Answer in natural language. Which point is closer to the camera taking this photo, point A  or point B? Choose between the following options: A or B
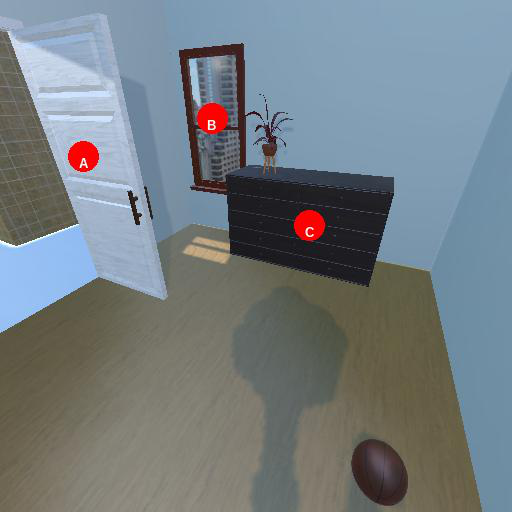
<answer>A</answer>